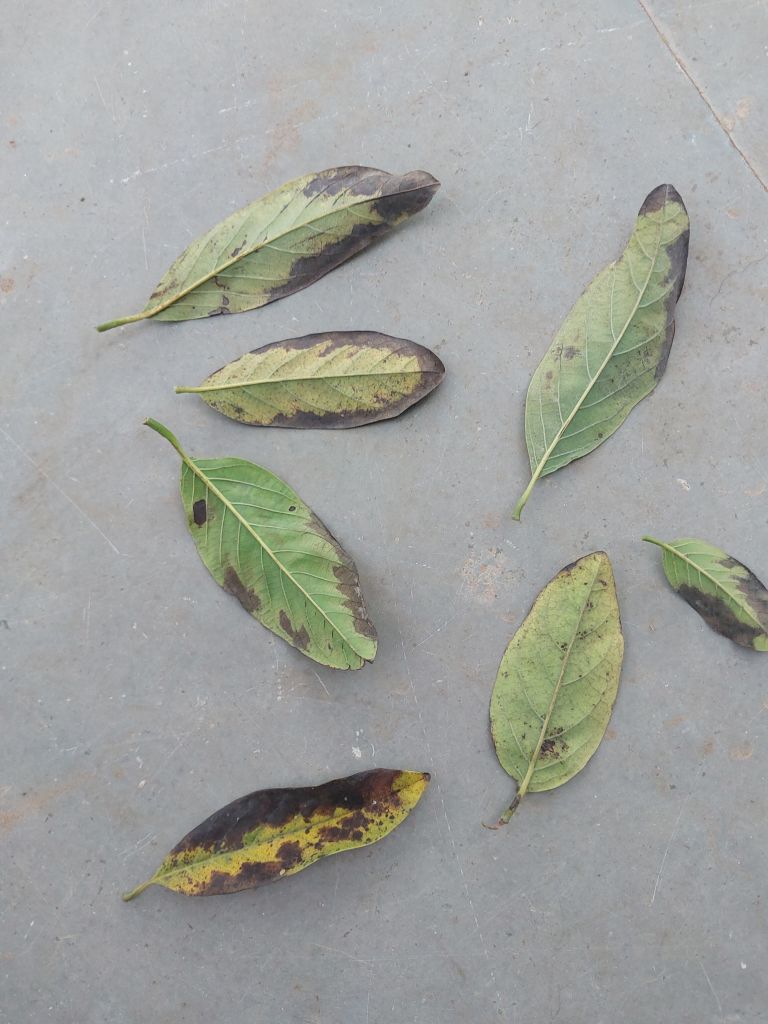
Disease label: Leaf spot on Leaves